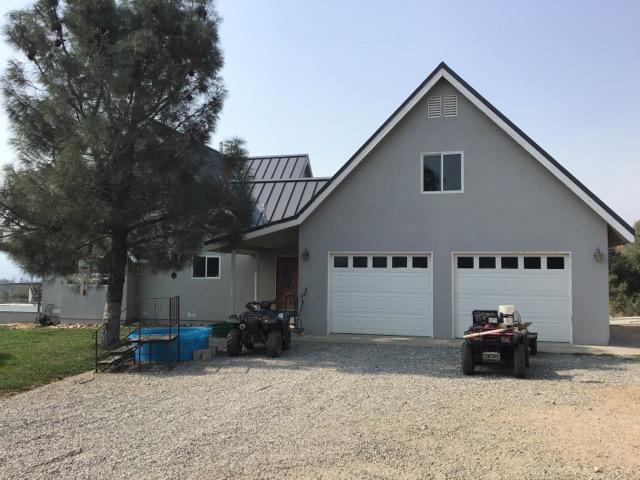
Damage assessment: no_damage